New Jersey Route 31

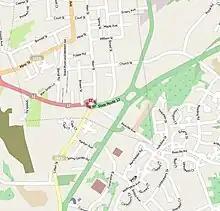
A view from aerial of the community of Flemington with Route 12 in pink, County Route 523 in tan and U.S. 202/NJ 31 in green

The route crosses back into Raritan Township, where it passes under the Black River and Western Railroad and briefly becomes a four-lane divided highway before reentering Flemington. Not long afterward, it heads into Raritan Township again, where it crosses the intersection with Walter E. Foran Boulevard (CR 523) and passes by the former site of Flemington Speedway, now a commercial development called Raritan Town Square. Route 31 passes through suburban development before turning into a four-lane, divided highway with some intersections controlled by jughandles and crossing over Norfolk Southern Railway's Lehigh Line and the South Branch of the Raritan River into Readington. It continues north through a mix of farms and wooded areas with some residential areas, crossing into Clinton Township.